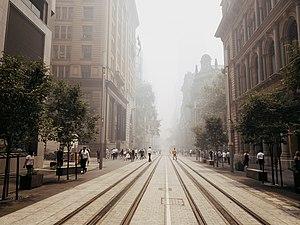
La saison 2019-2020 des feux de brousse en Australie a débuté en juin touchant surtout la Nouvelle-Galles du Sud et dans l'est et le nord-est de l'État de Victoria, avant de sortir des forêts fin décembre, justifiant plusieurs « états d’urgence » déclarés dans ces deux États, développant les plus importants incendies de végétation de l'histoire de l'Australie, principalement dans le sud-est du continent.